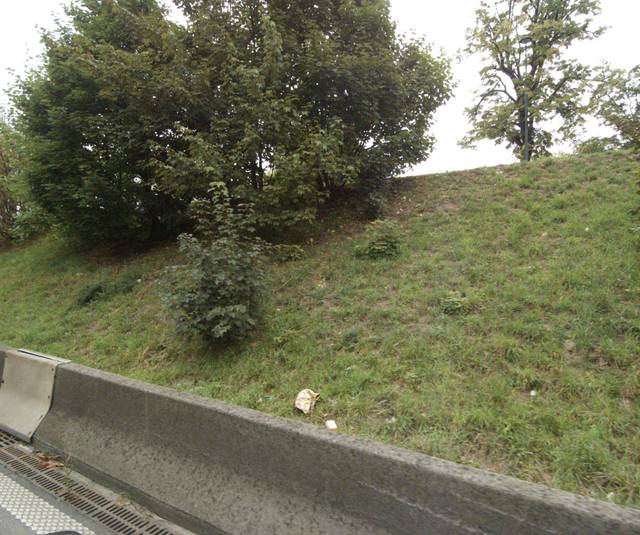
Region: France
Coordinates: 50.64, 3.076